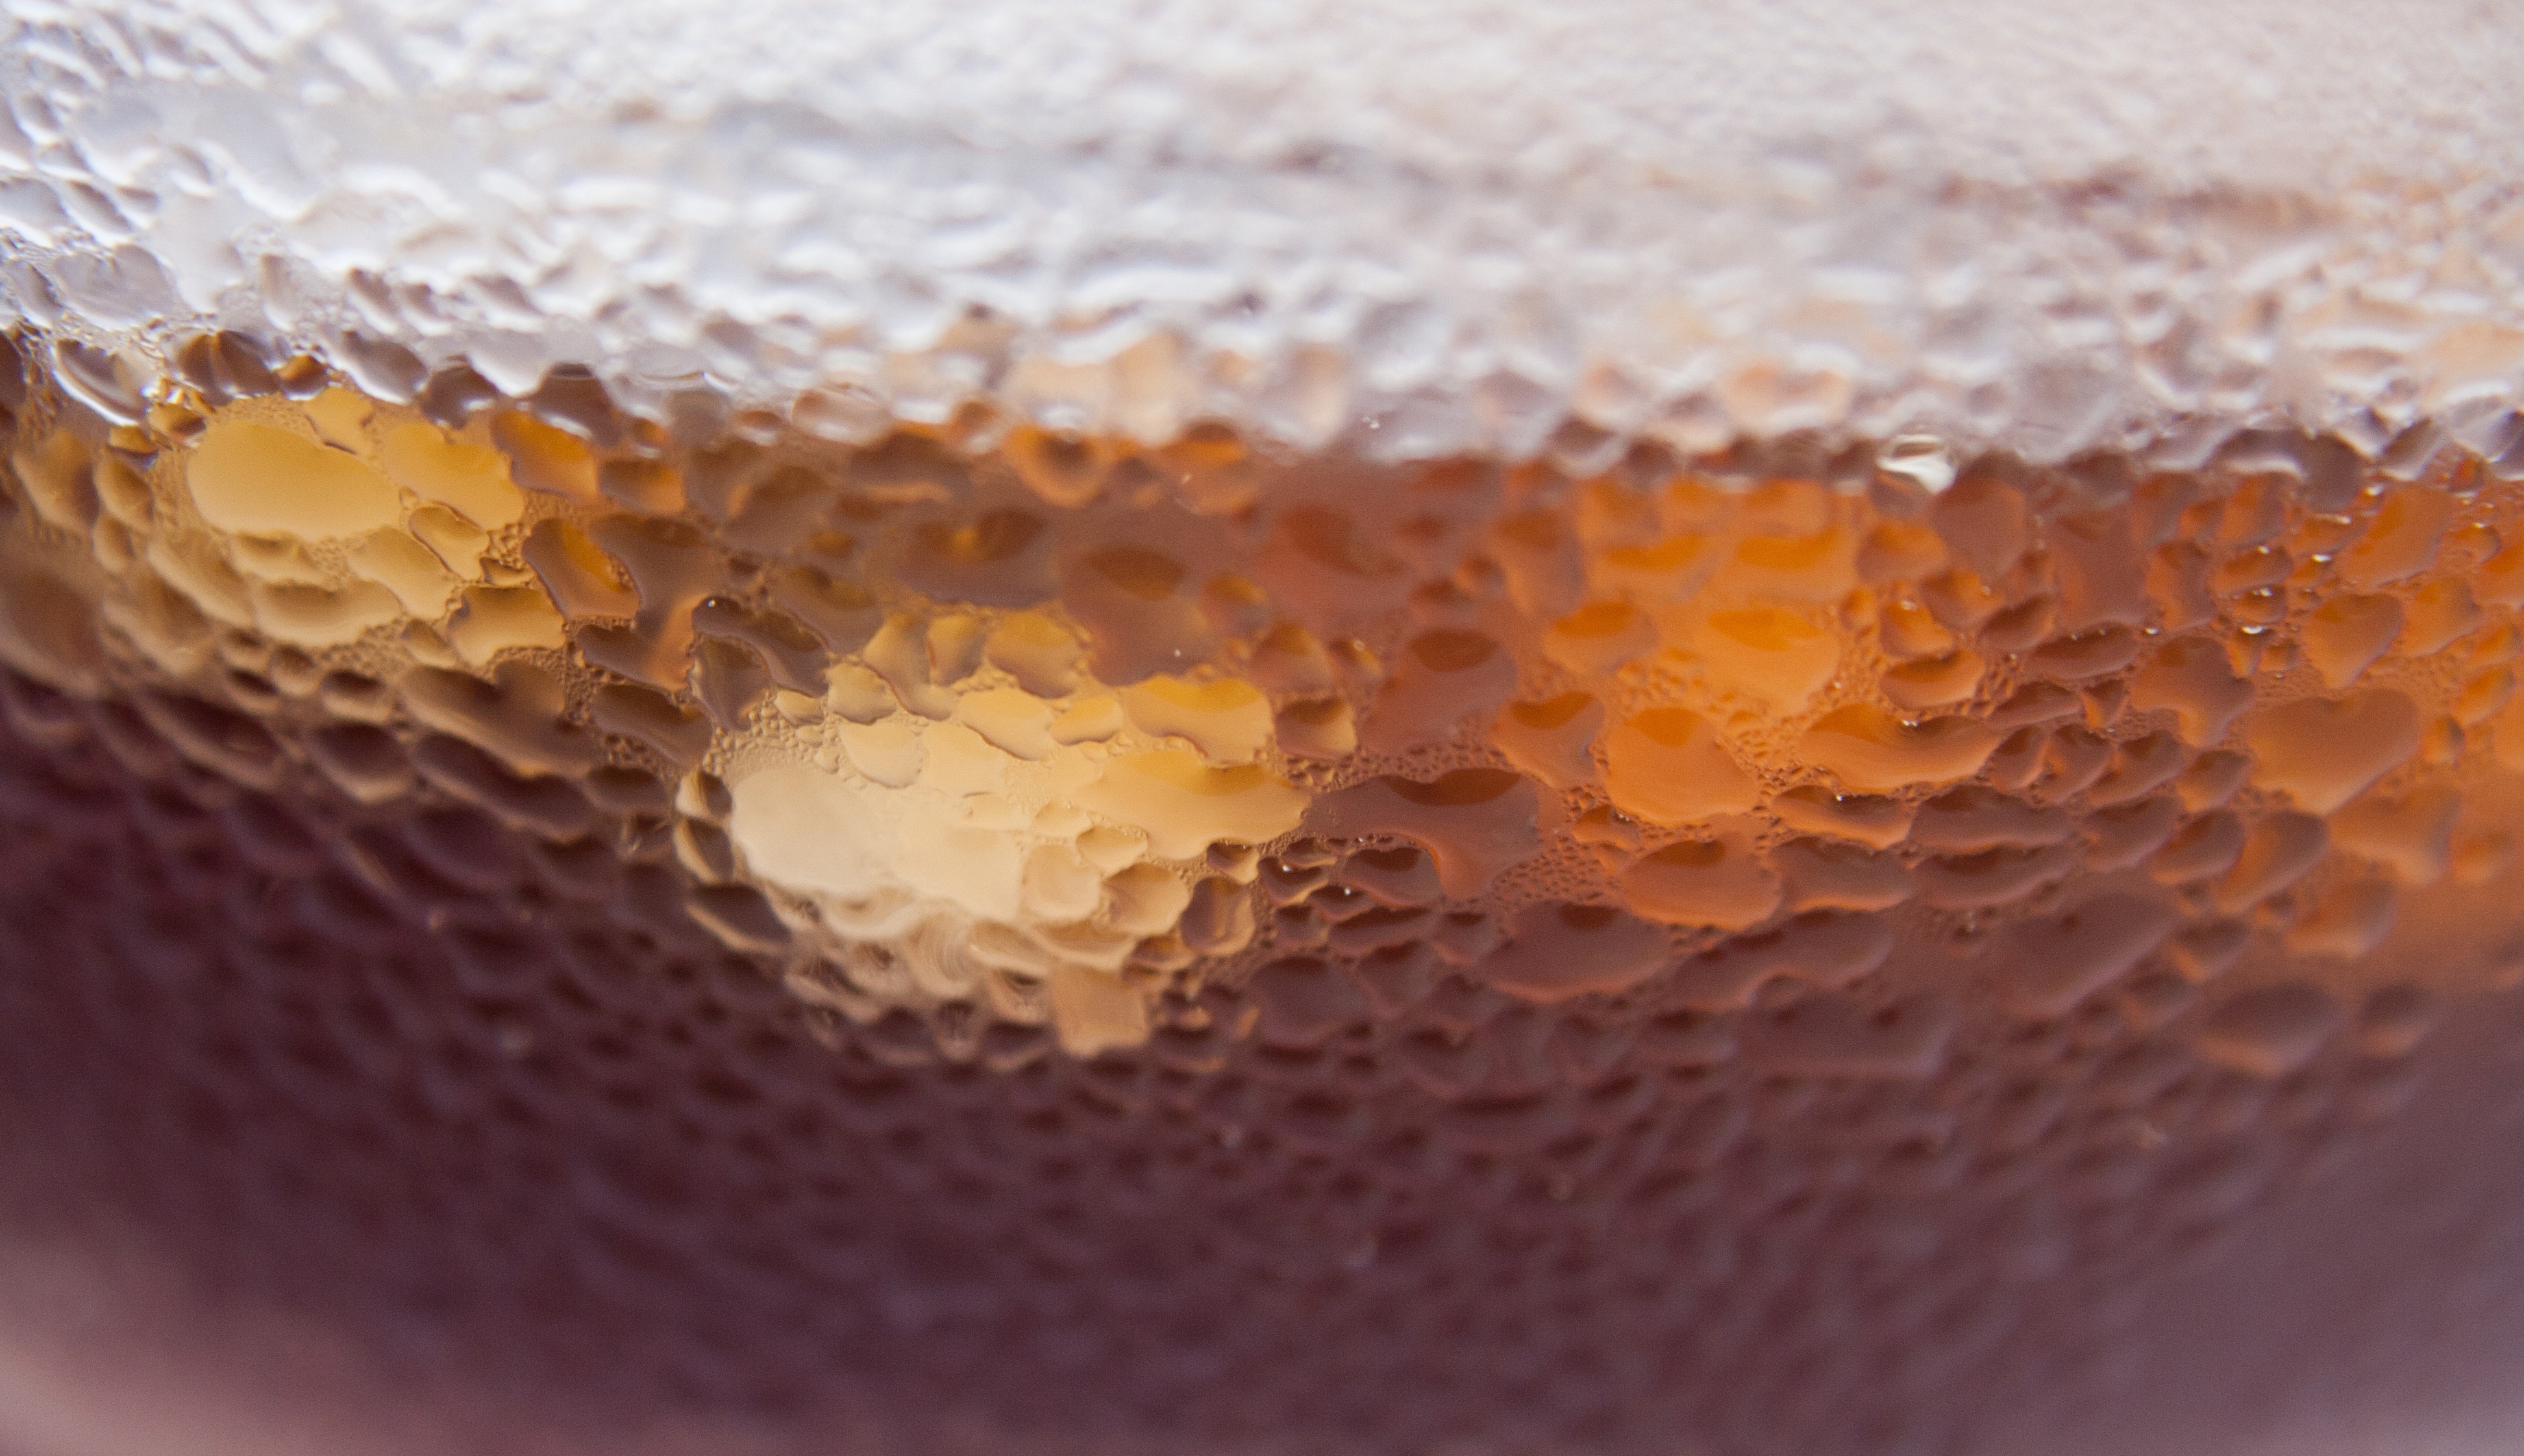
cold, liquid, glass, food, produce, fresh, beverage, drink, baking, dessert, cuisine, freshness, thirsty, close up, icing, drinking, refreshment, thirst, sweetness, macro photography, torte, buttercream